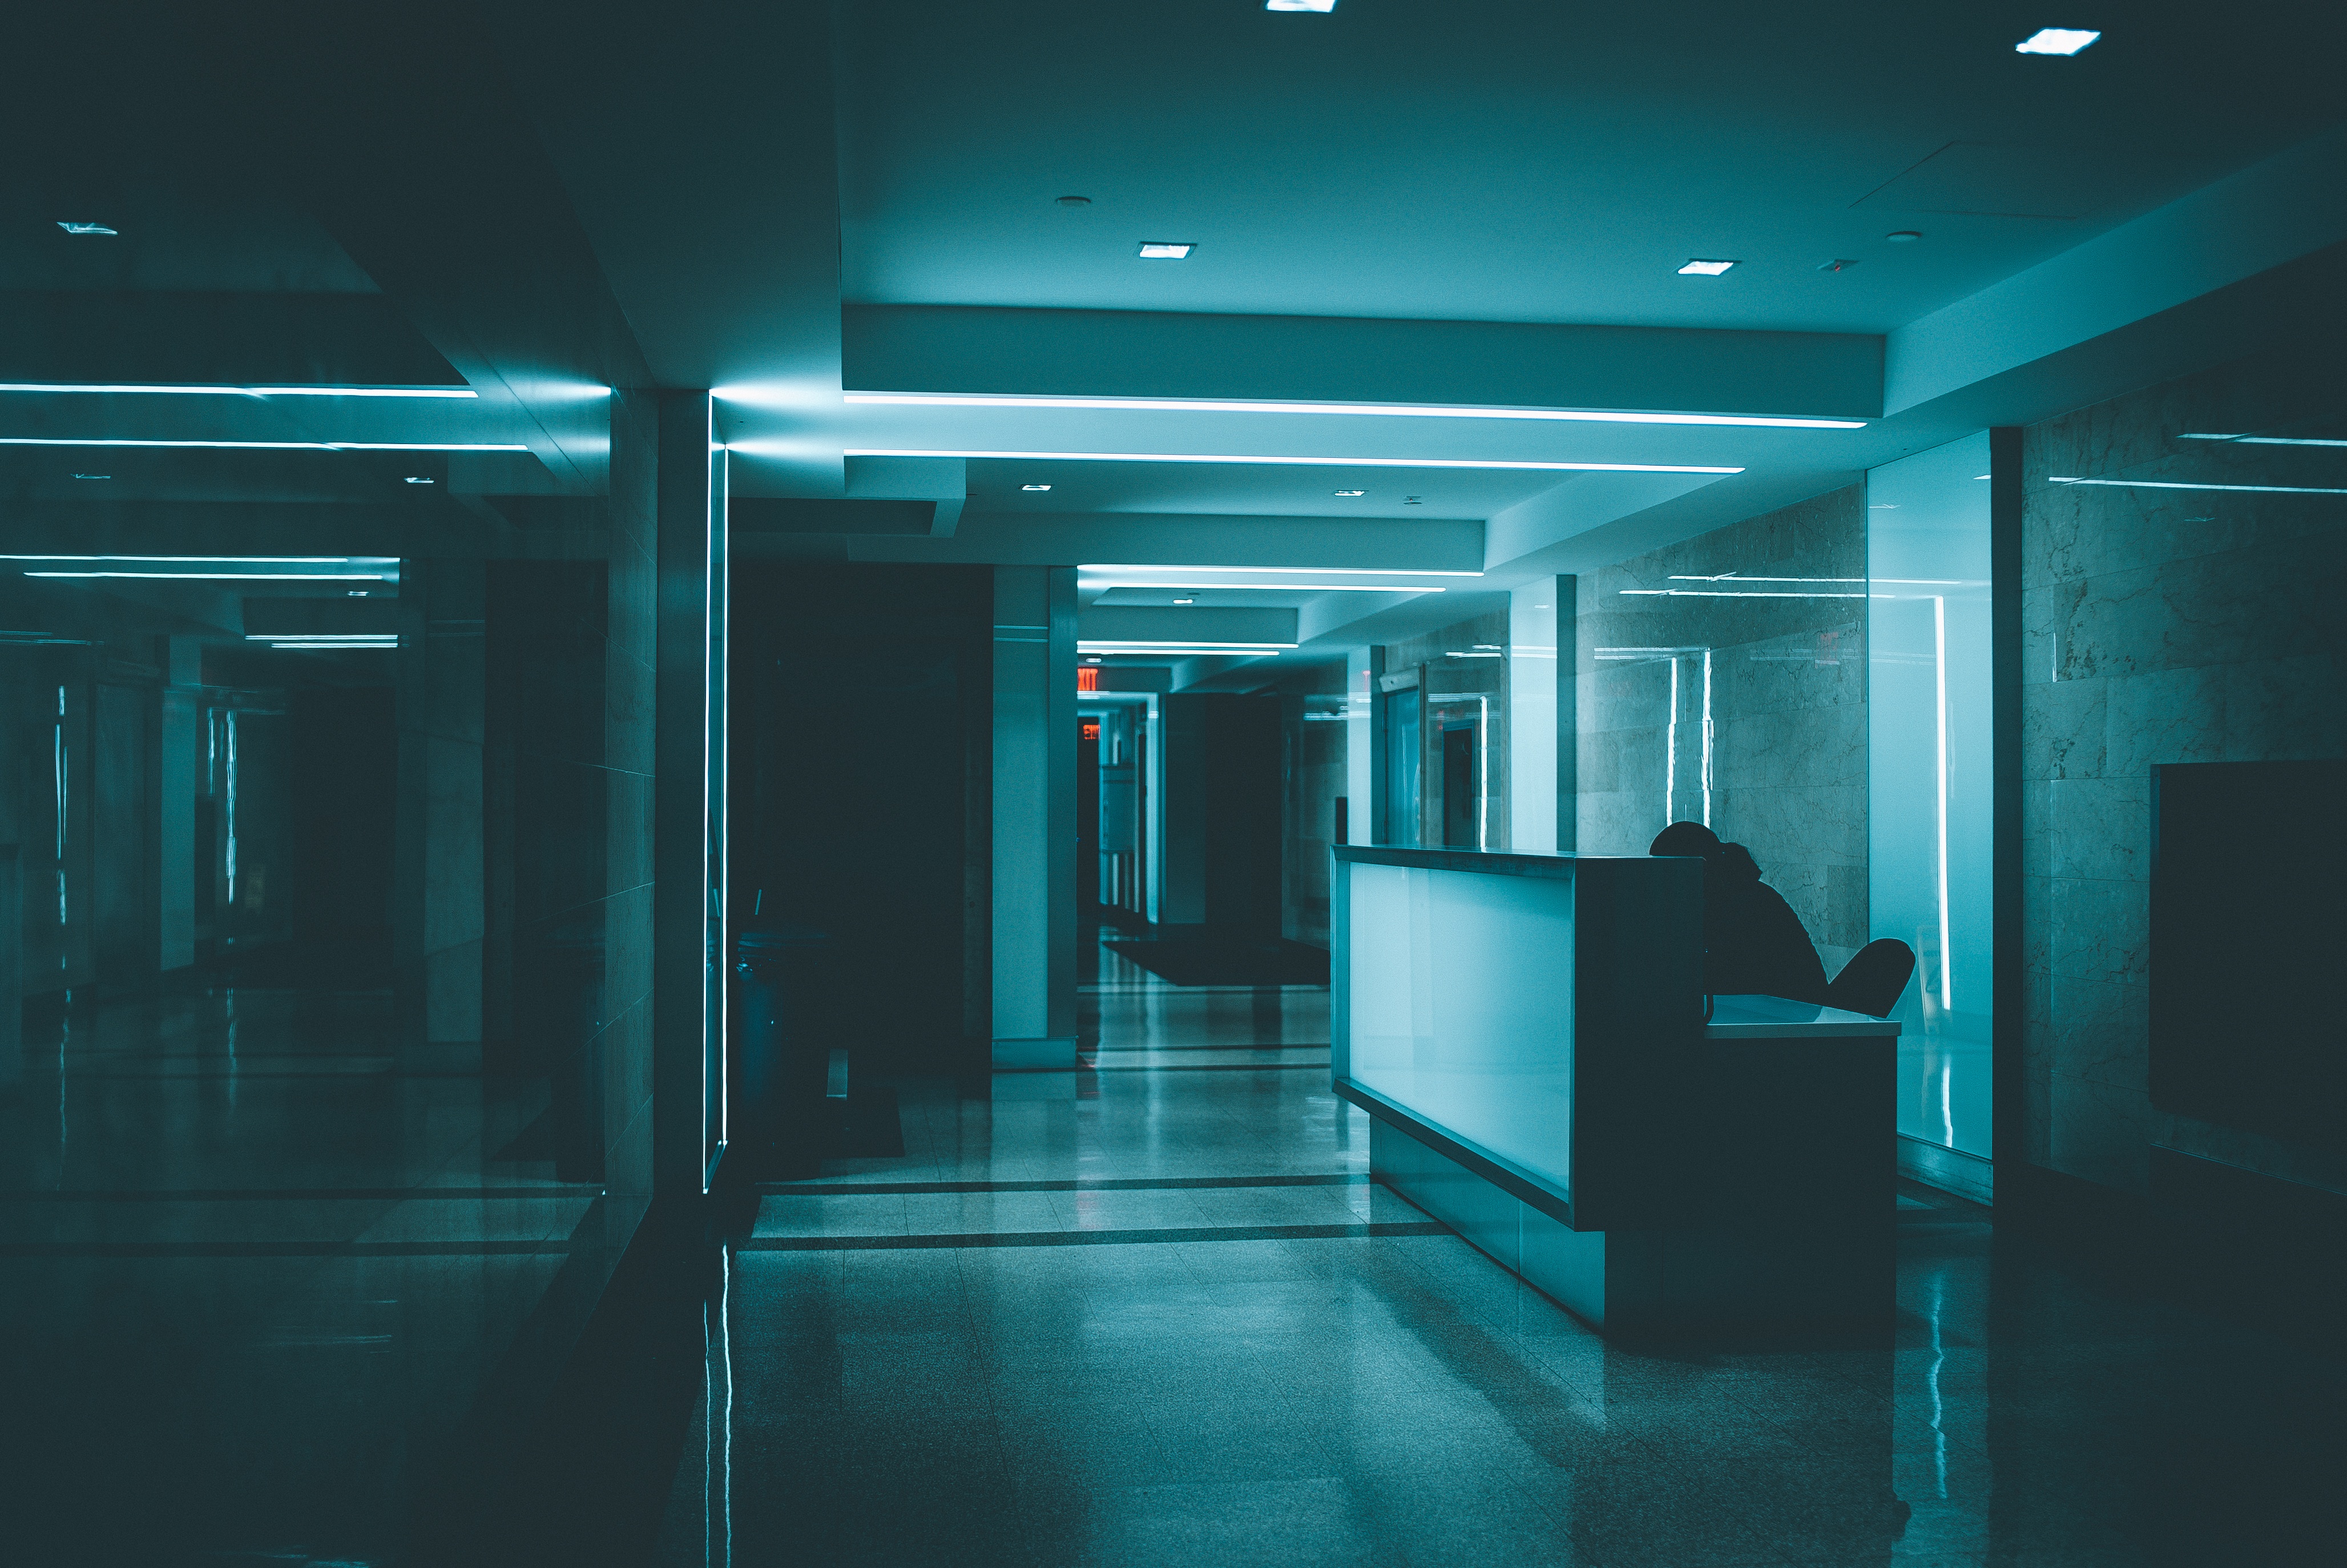
light, lighting, interior design